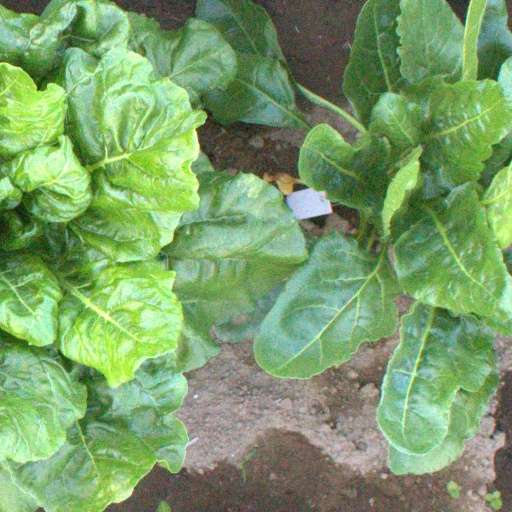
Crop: sugar beet